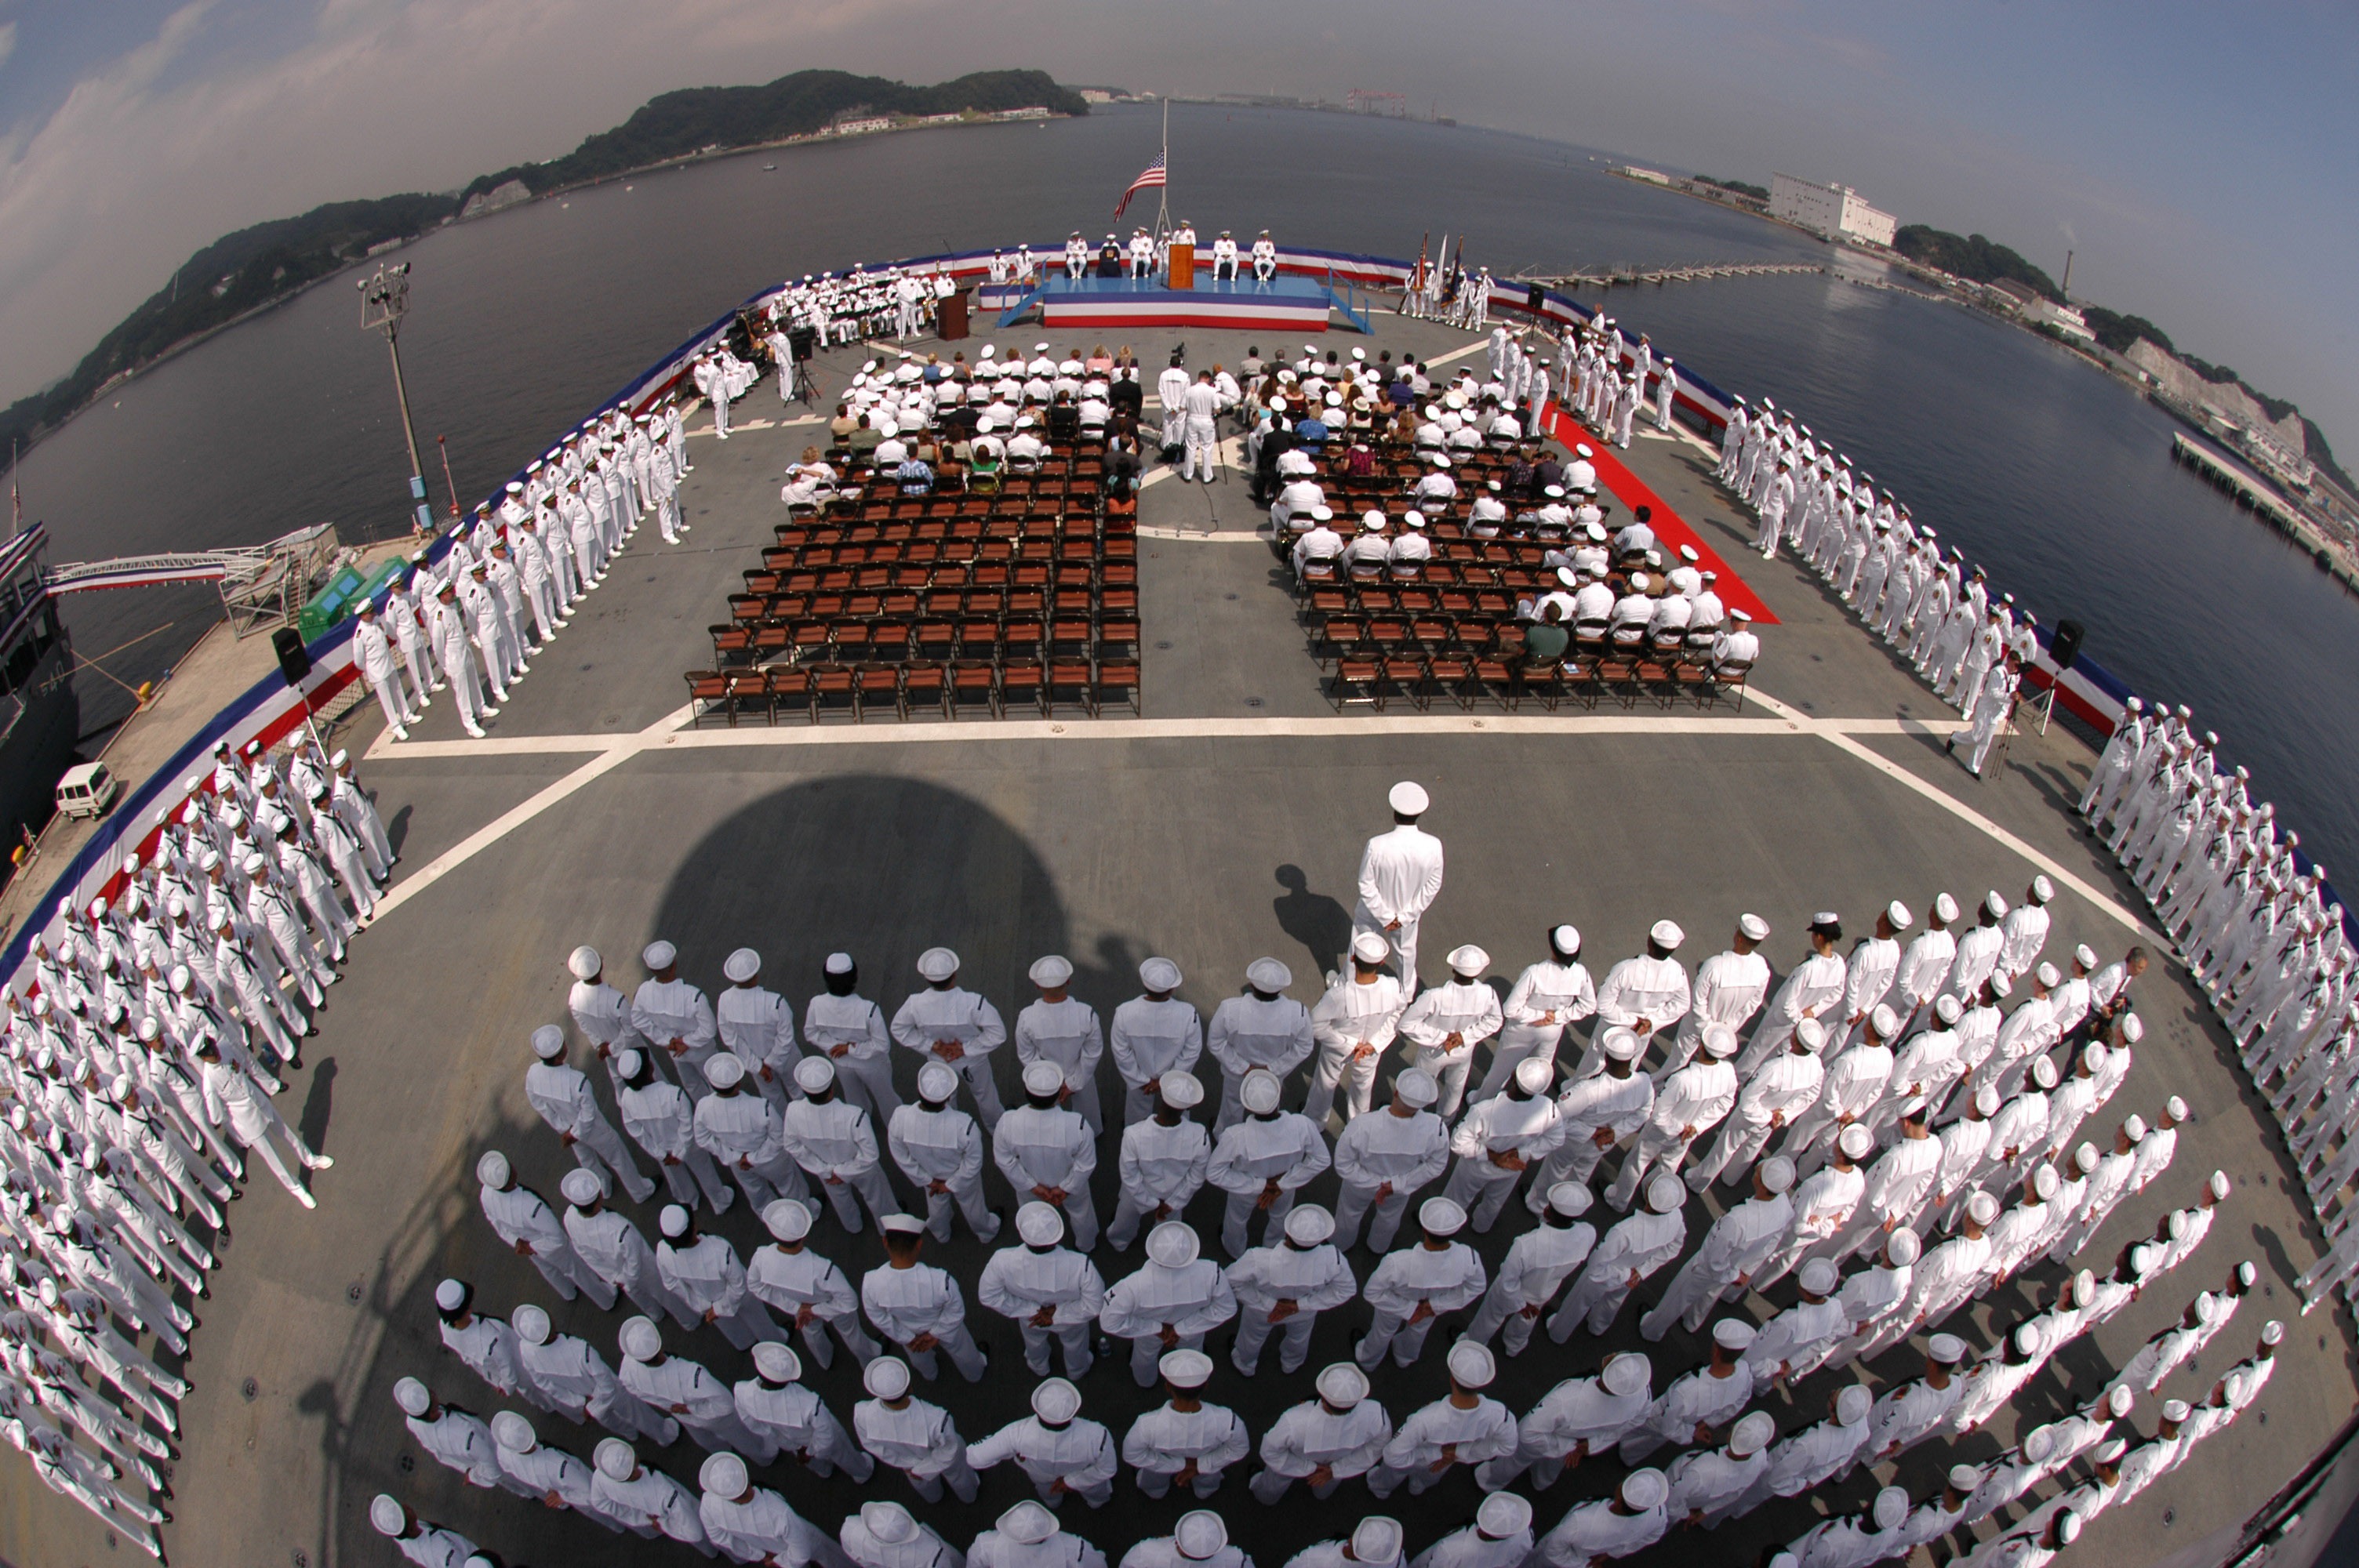
sea, water, ocean, structure, ship, shoreline, military, formation, vehicle, japan, stadium, outside, arena, buildings, mountains, fisheye, race track, navy, cruise ship, troops, yokosuka, passenger ship, aircraft carrier, sailors, sport venue